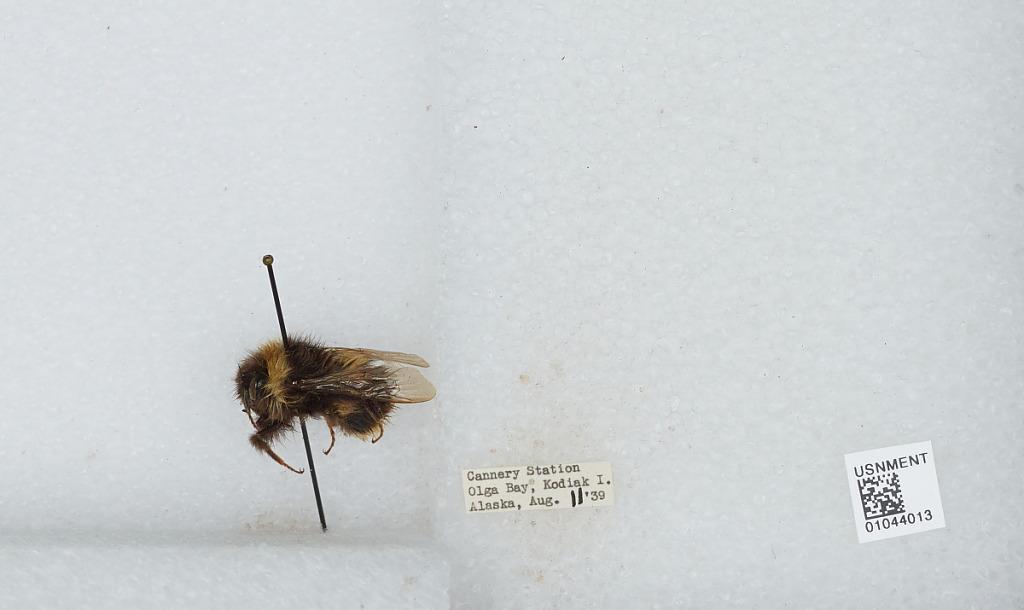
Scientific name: Bombus sp.
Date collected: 1939-8-11
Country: United States
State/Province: Alaska
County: Kodiak Island
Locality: Cannery Station, Olga Bay, Kodiak Island
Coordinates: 57.1606, -154.232